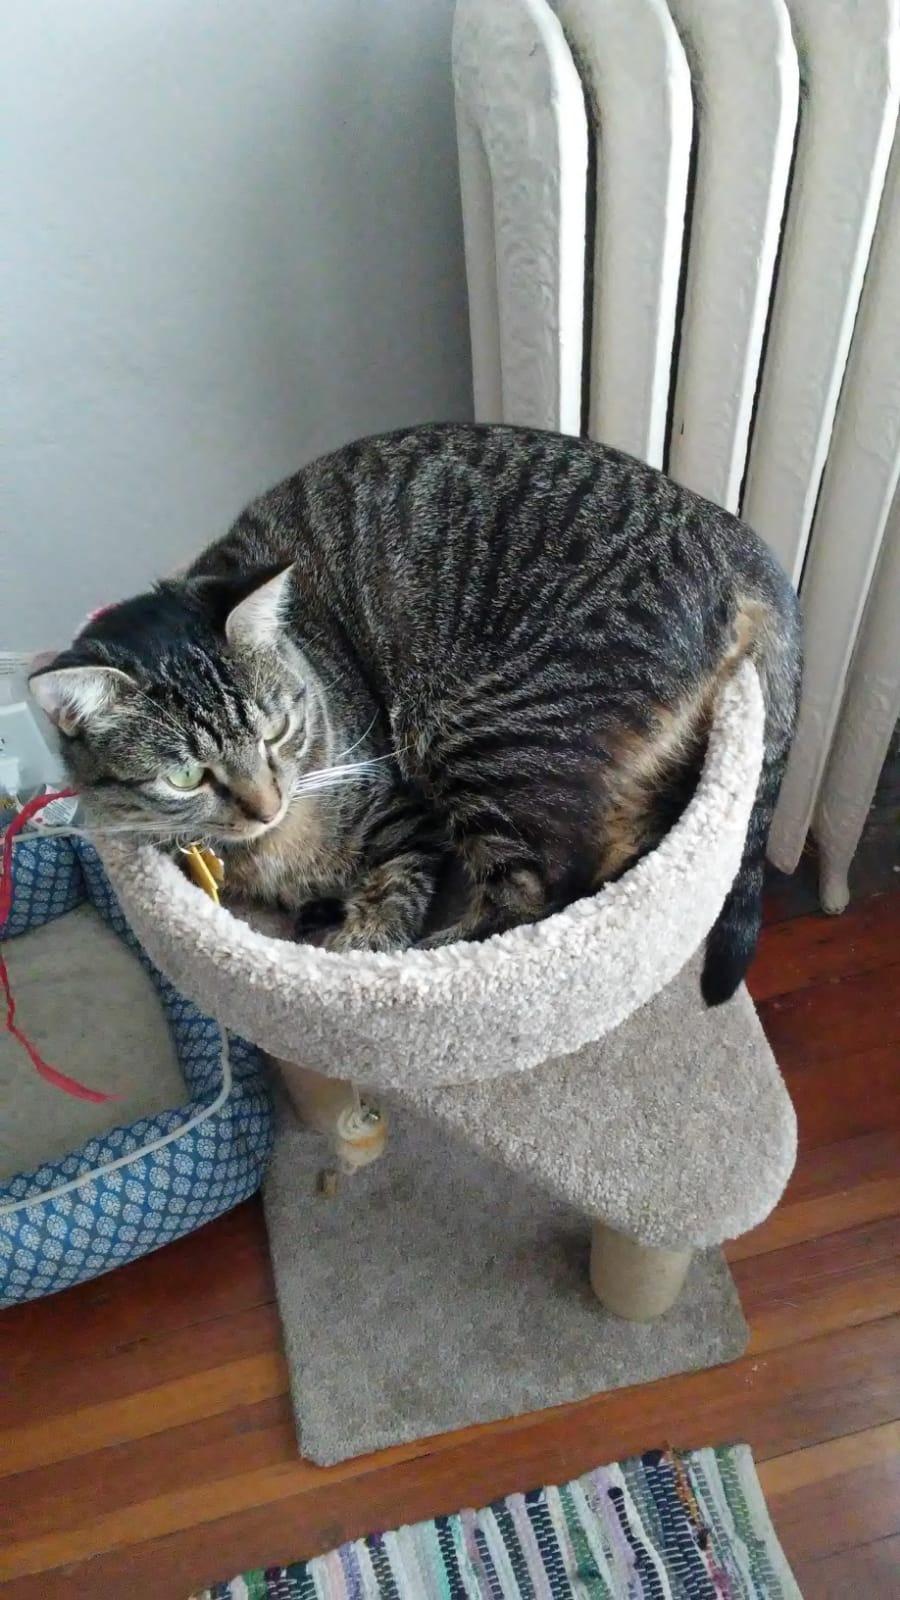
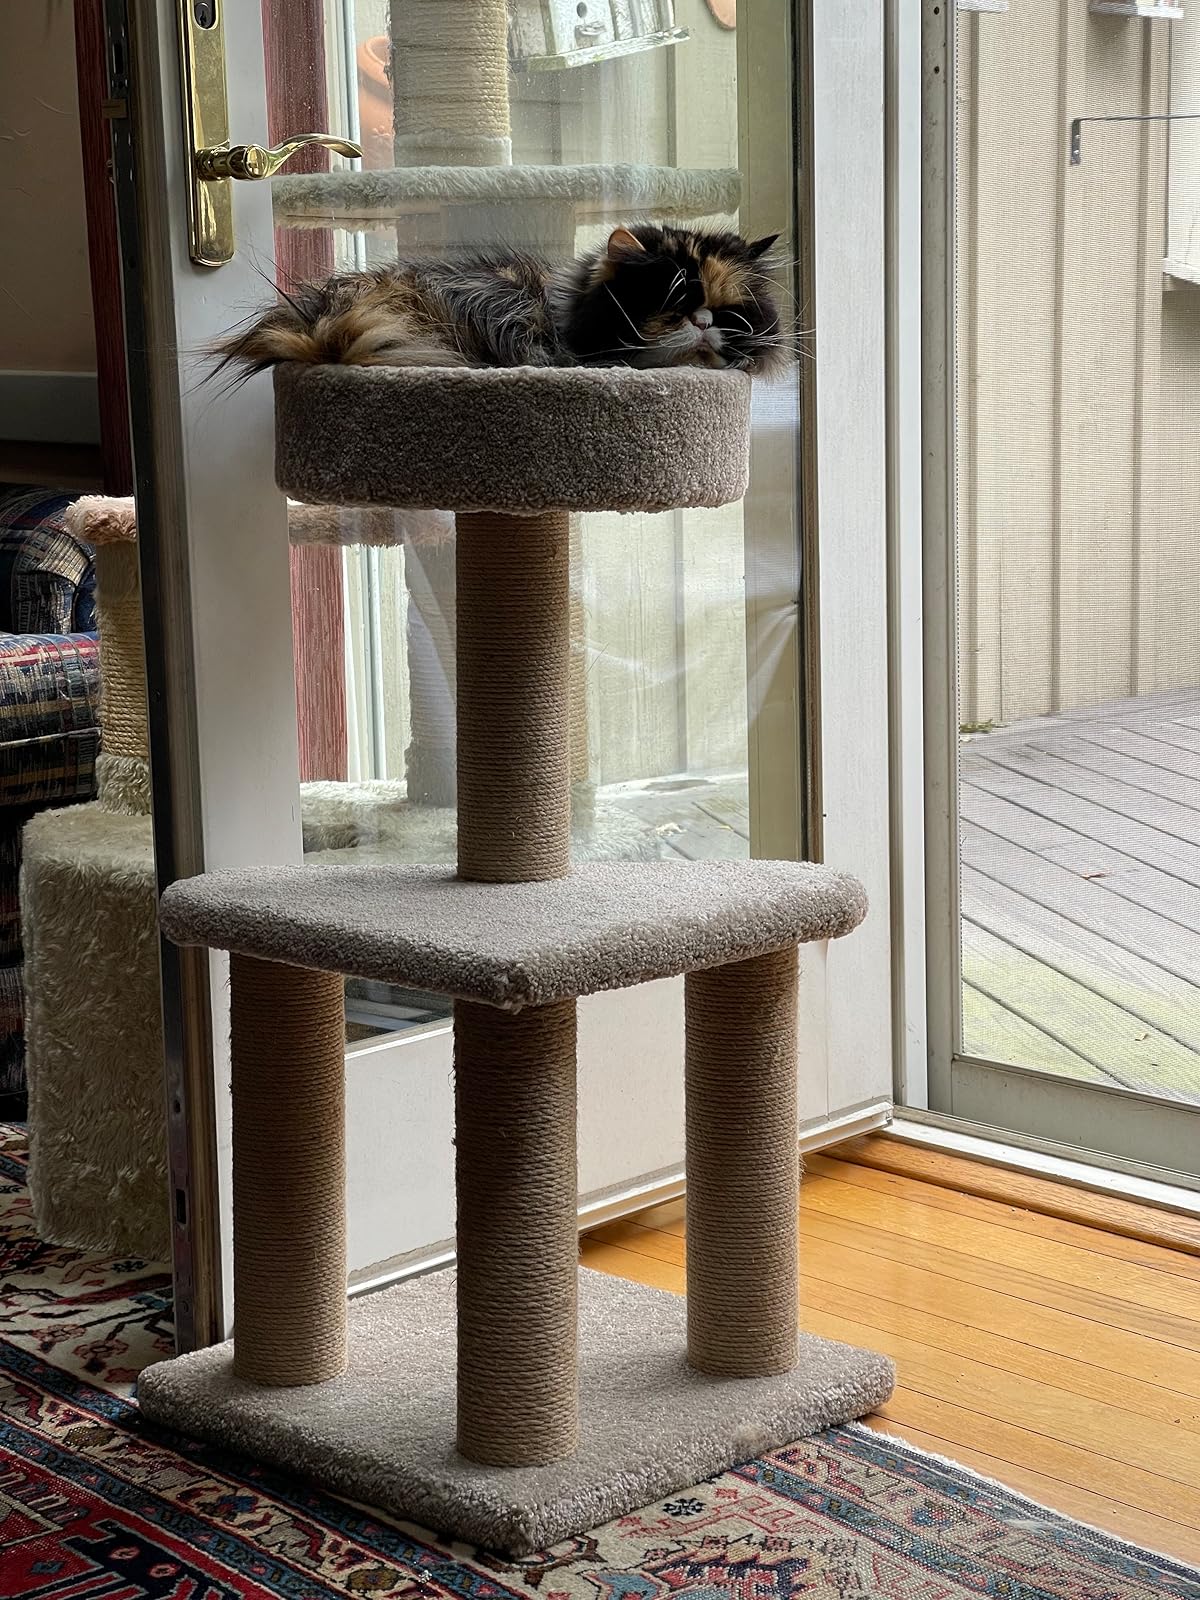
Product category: items_cat tree
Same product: yes